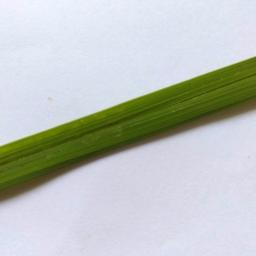
Label: Rice___Healthy